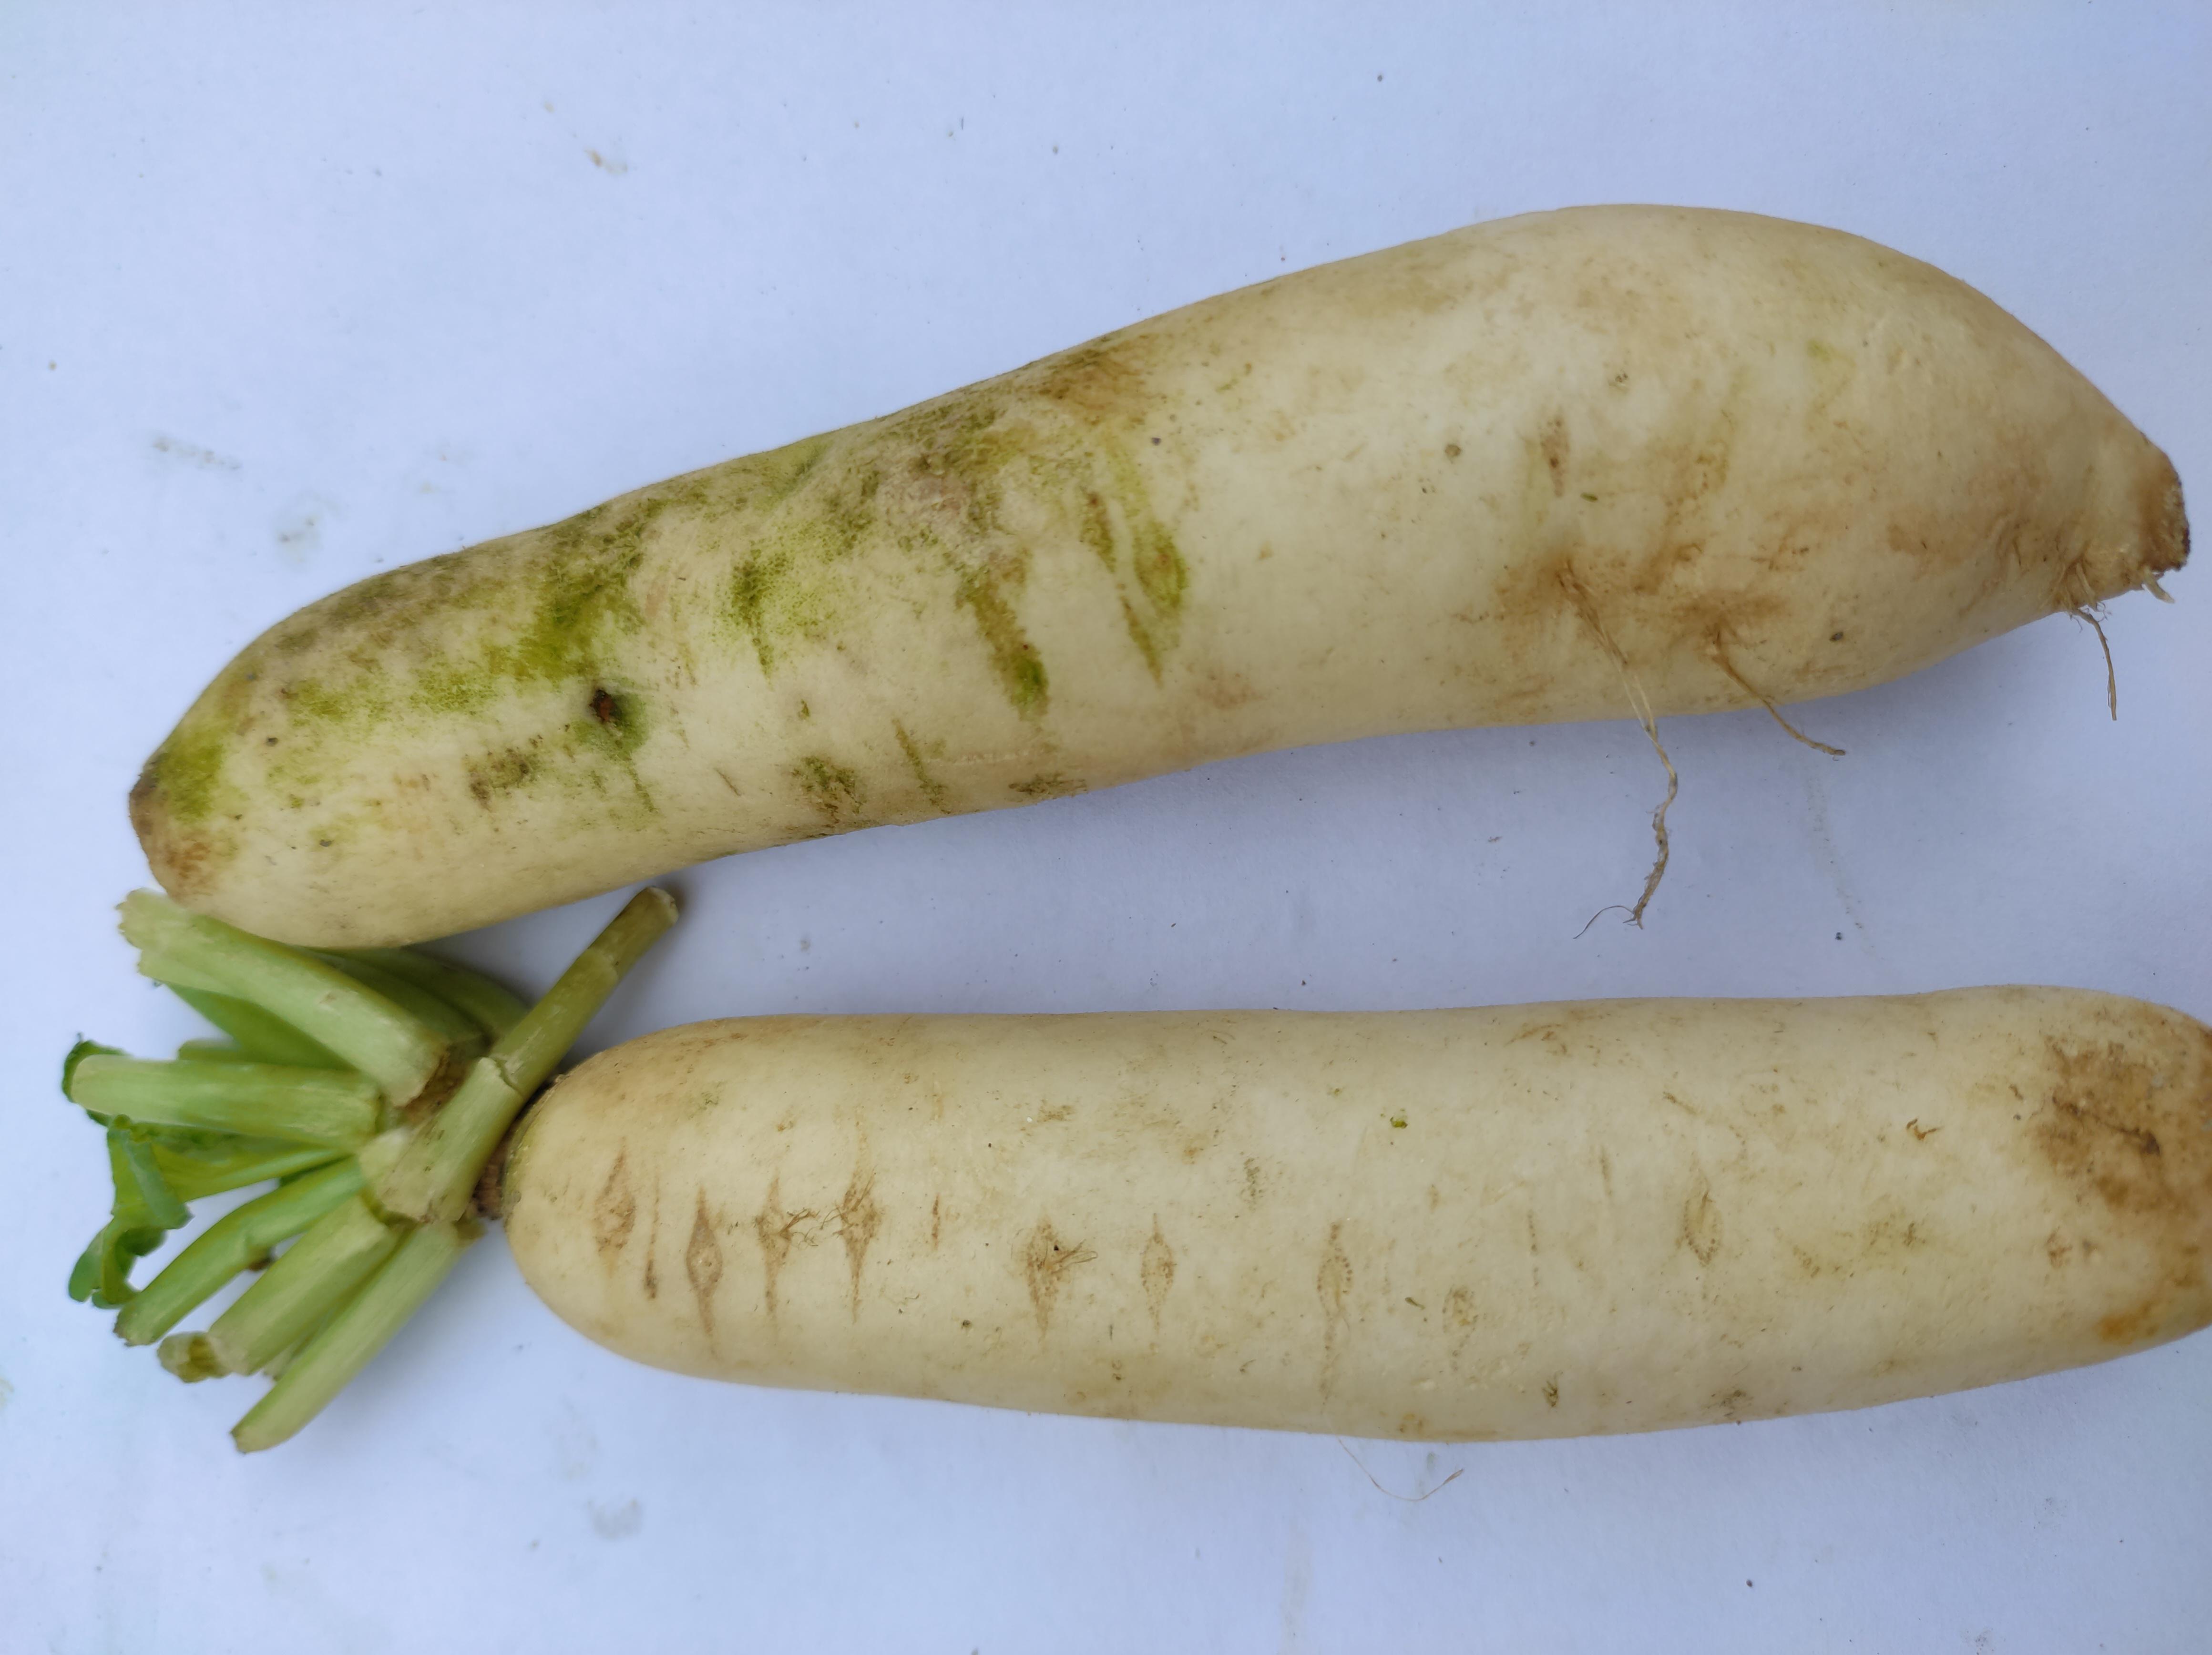
Label: Radish